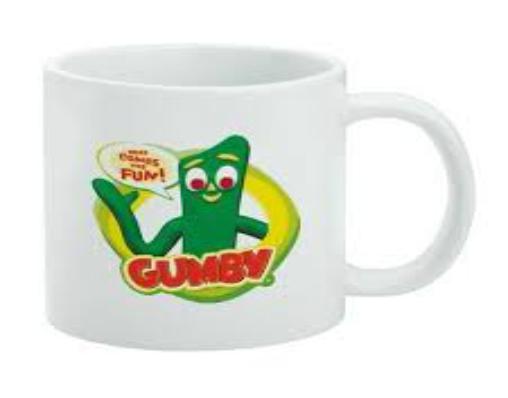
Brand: gumby
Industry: Clothes